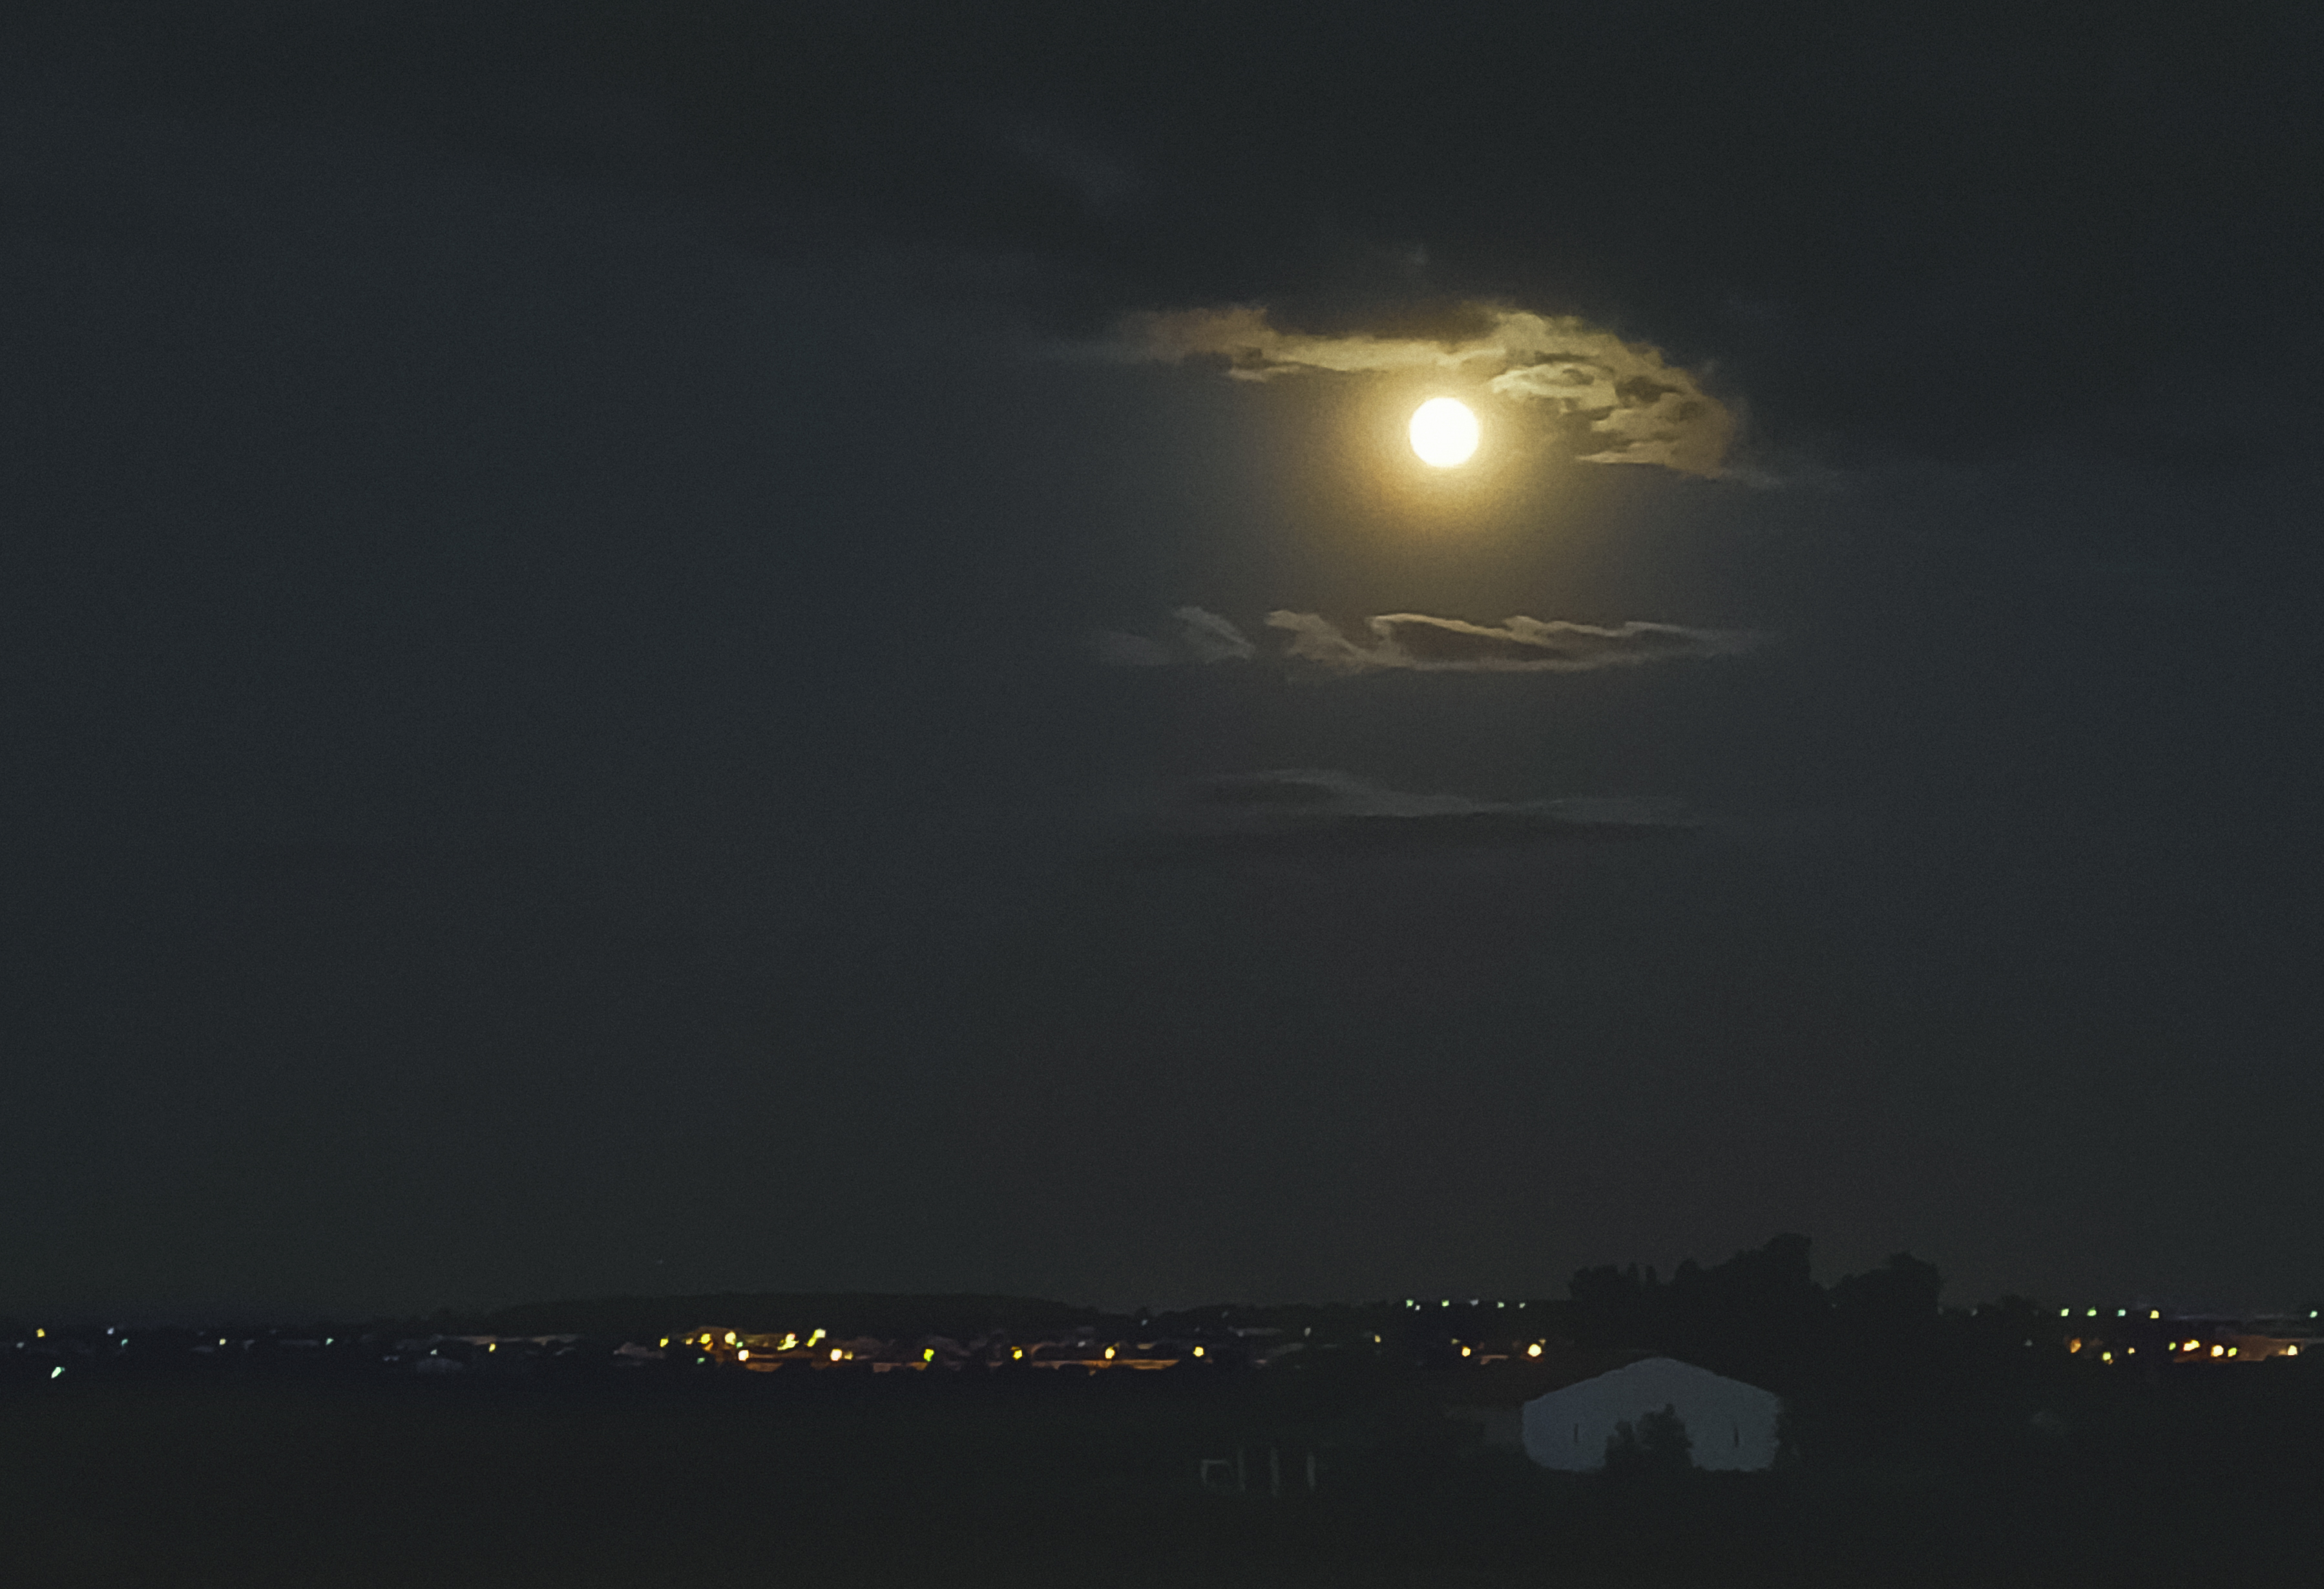
moonlight, night, sky, atmosphere, moon, cloud, full moon, astronomical object, atmospheric phenomenon, horizon, midnight, space, science, electricity, landscape, event, darkness, celestial event, cumulus, astronomy, city, meteorological phenomenon, evening, dusk